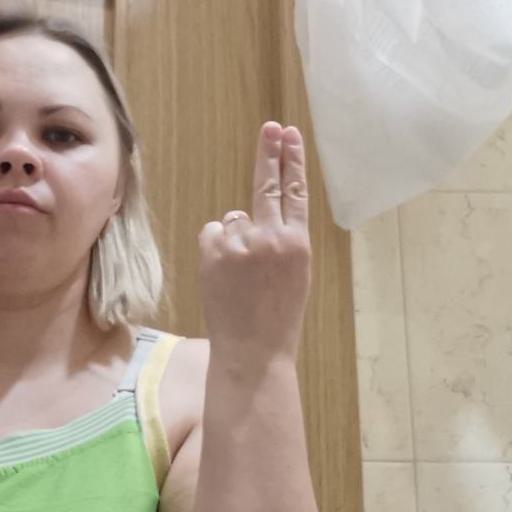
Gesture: two_up_inverted